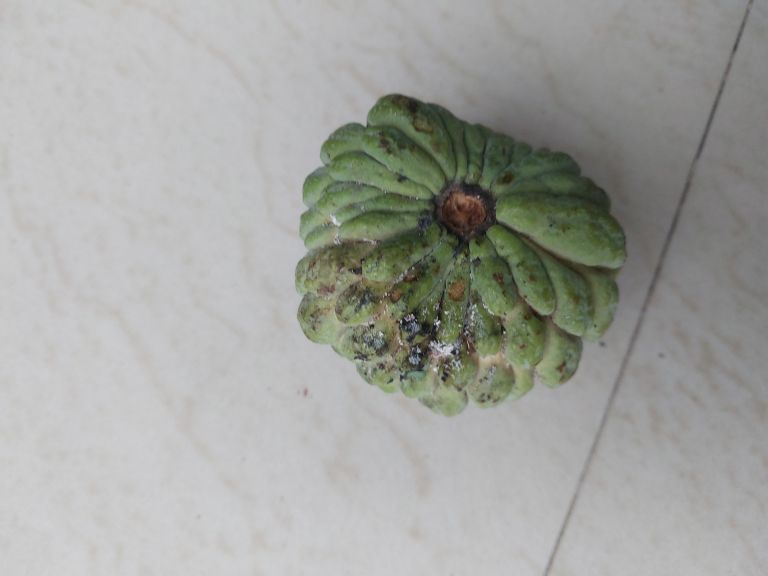
Disease label: Leaf spot on fruit